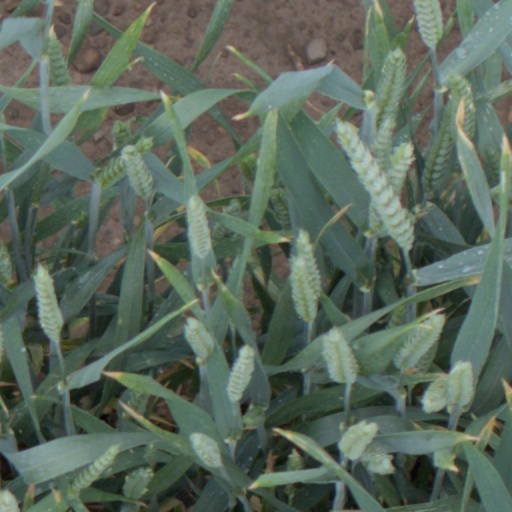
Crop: wheat